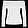
Label: Pullover